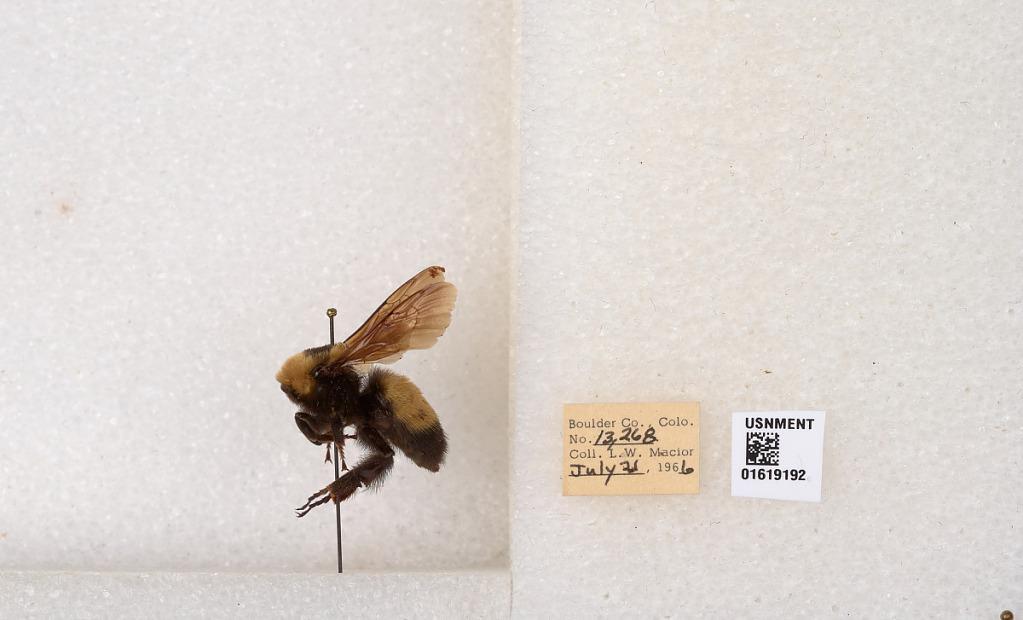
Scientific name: Bombus (Bombus) nevadensis Cresson